357th Fighter Squadron

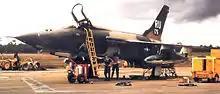
357th Tactical Fighter Squadron F-105D 61-0176, 1969

The 357th was reactivated in July 1962 at George Air Force Base, California as the 357th Tactical Fighter Squadron under the 355th Tactical Fighter Wing and equipped with Republic F-105 Thunderchiefs. After a period of organization at George, the unit moved to McConnell Air Force Base, Kansas in mid-1964.